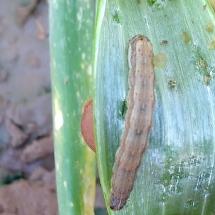
Crop: Onion
Condition: caterpillar-p